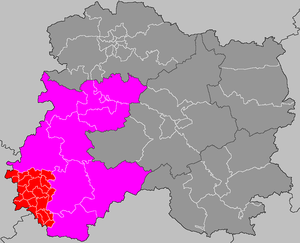
Localisation du canton d'Esternay
Le canton d'Esternay est un ancien canton français situé dans le département de la Marne et la région Champagne-Ardenne.
Liste des 23 cantons du département de la Marne, par arrondissement.